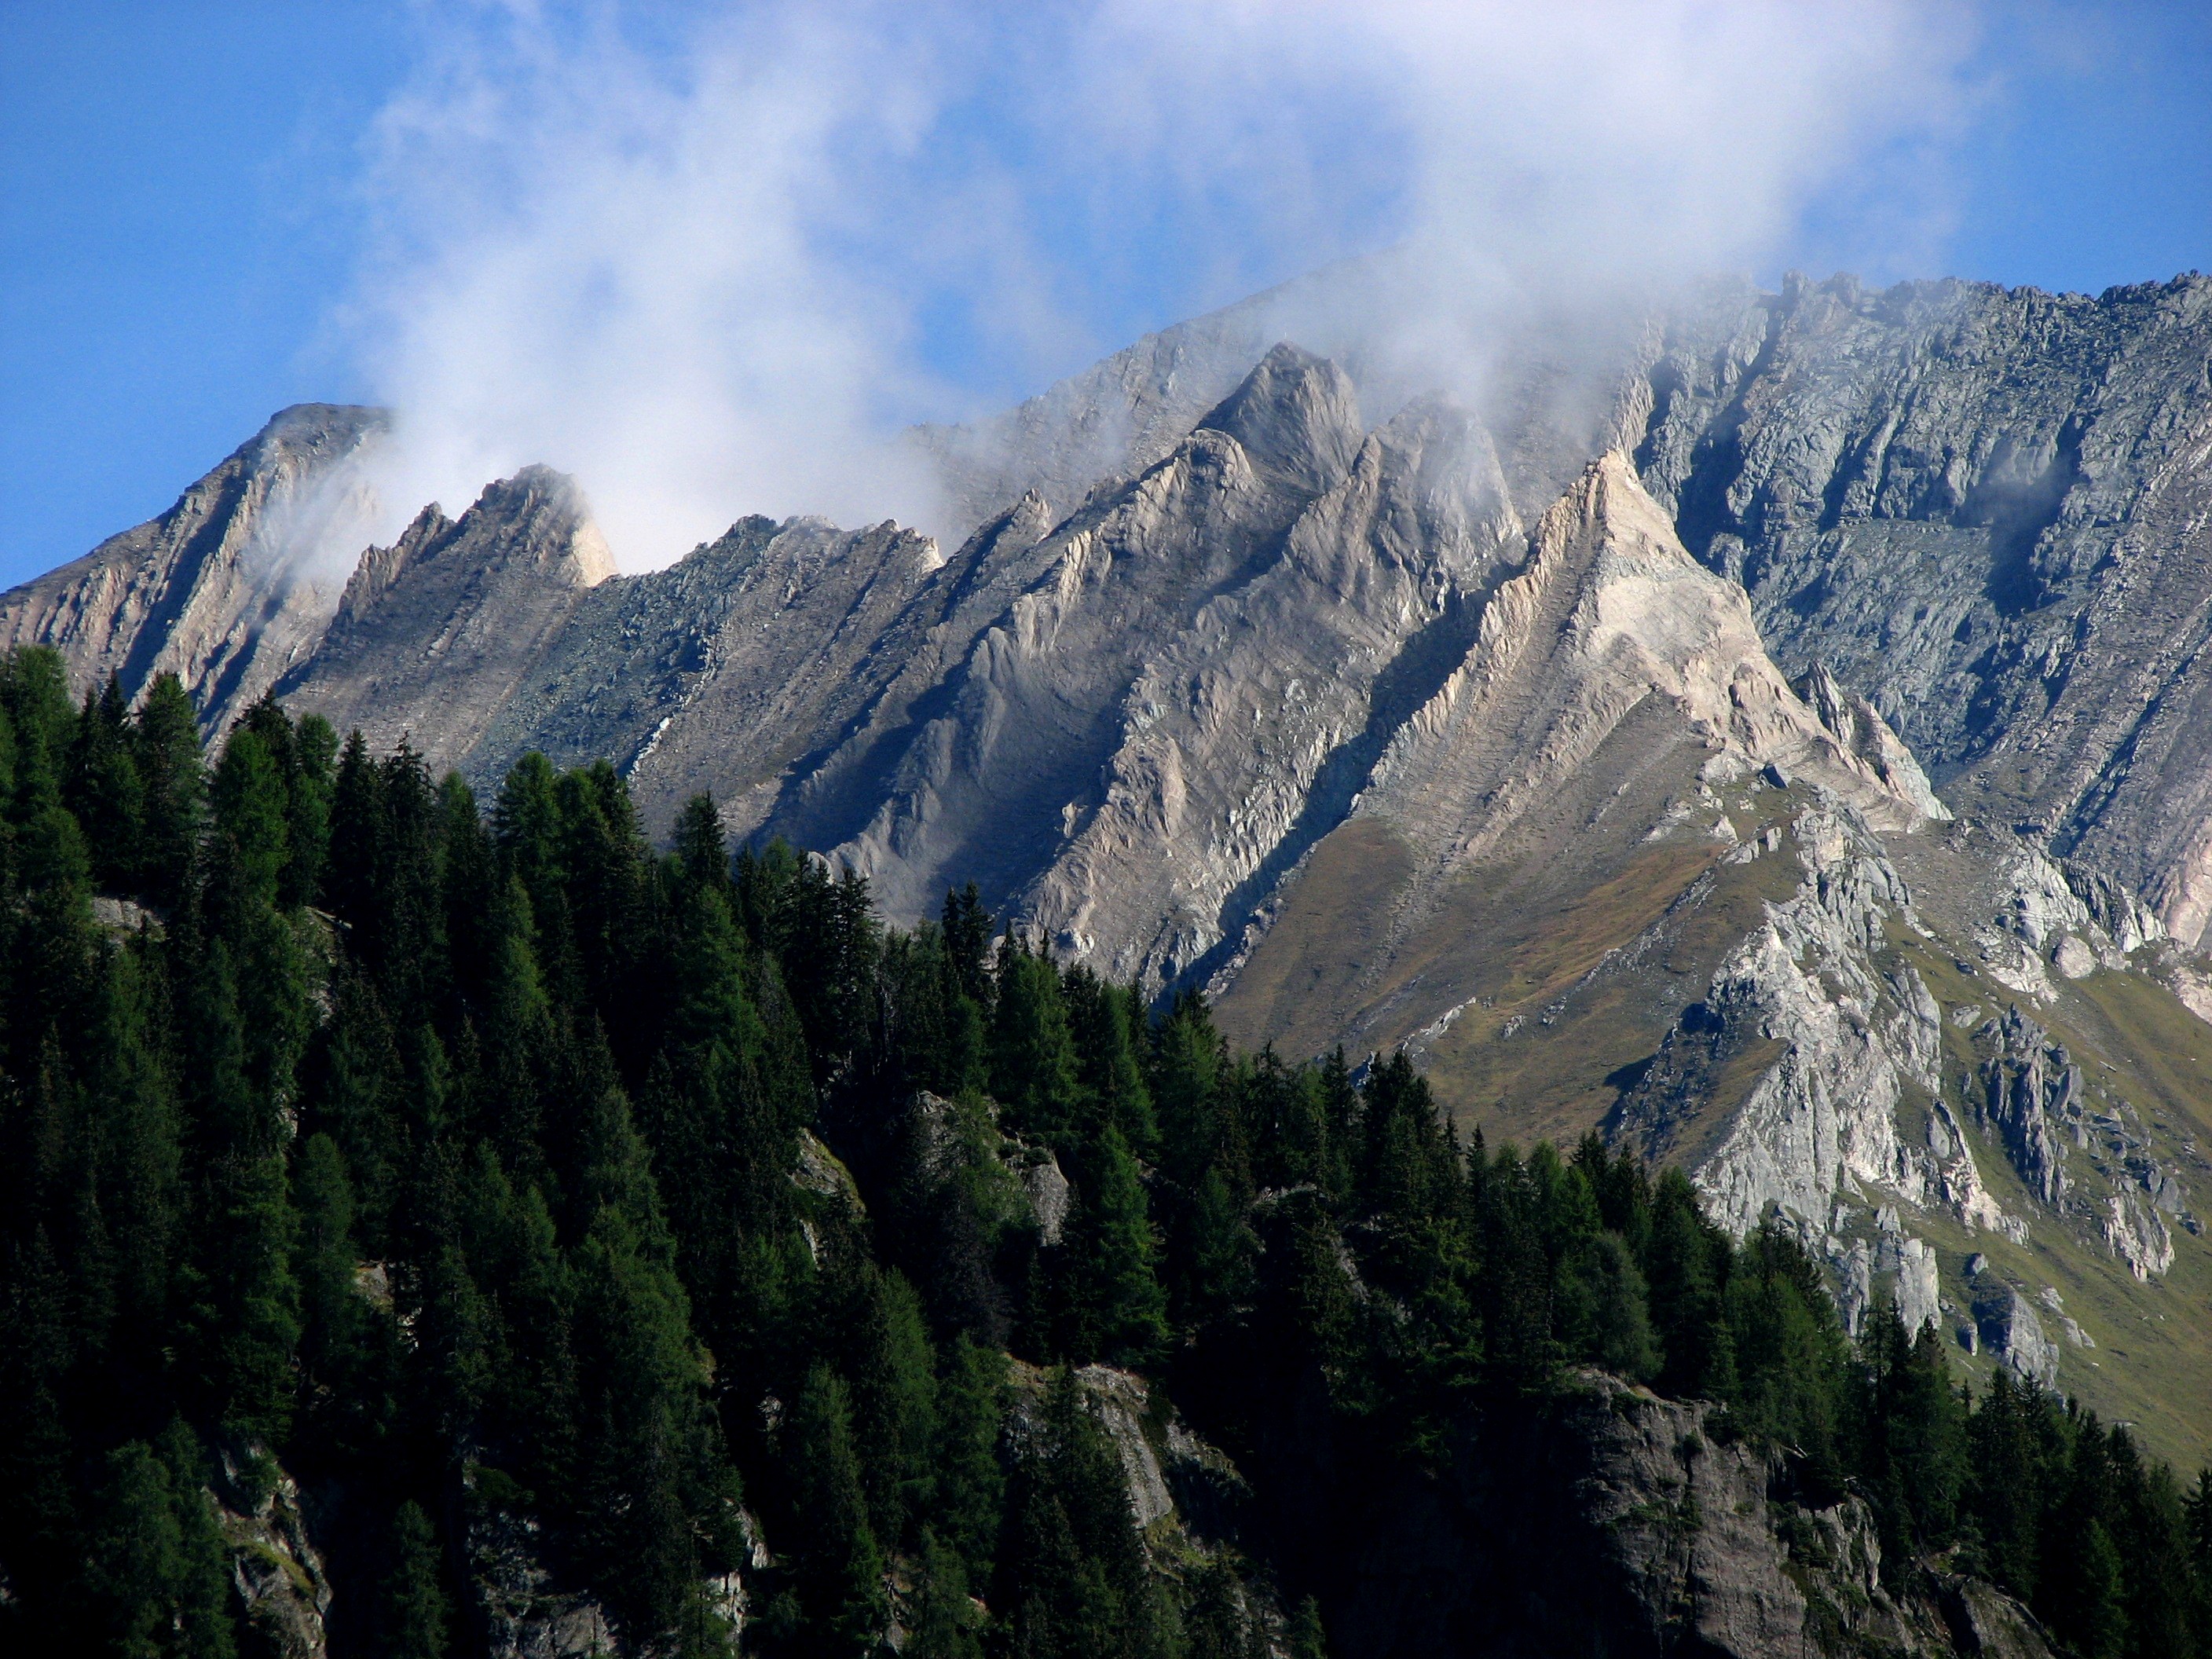
landscape, tree, nature, forest, wilderness, walking, mountain, snow, steam, adventure, valley, mountain range, smoke, panorama, park, alpine, national park, ridge, summit, austria, clouds, mountains, alps, plateau, cirque, boiler, landform, mountain pass, rising fog, virgental valley, geographical feature, mountainous landforms, ascending clouds, sajath tte